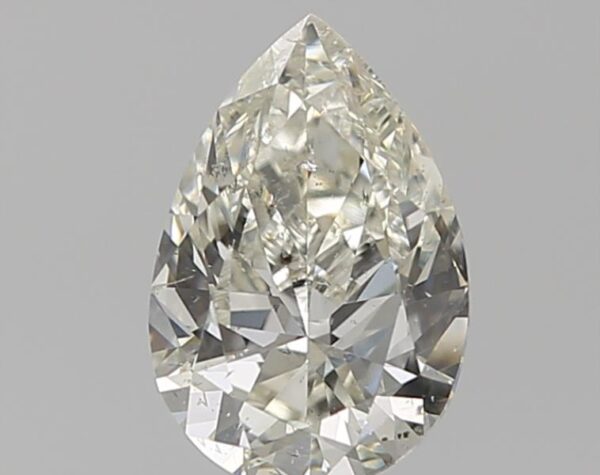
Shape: pear
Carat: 1
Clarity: SI2
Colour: K
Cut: VG
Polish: GD
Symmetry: GD
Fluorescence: N
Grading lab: GIA
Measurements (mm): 8.19 x 5.47 x 3.53